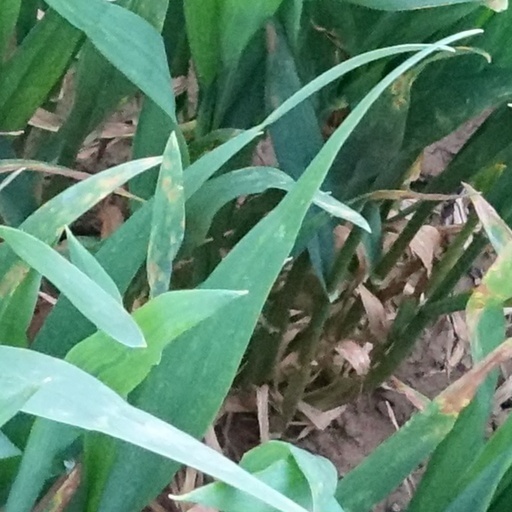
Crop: wheat